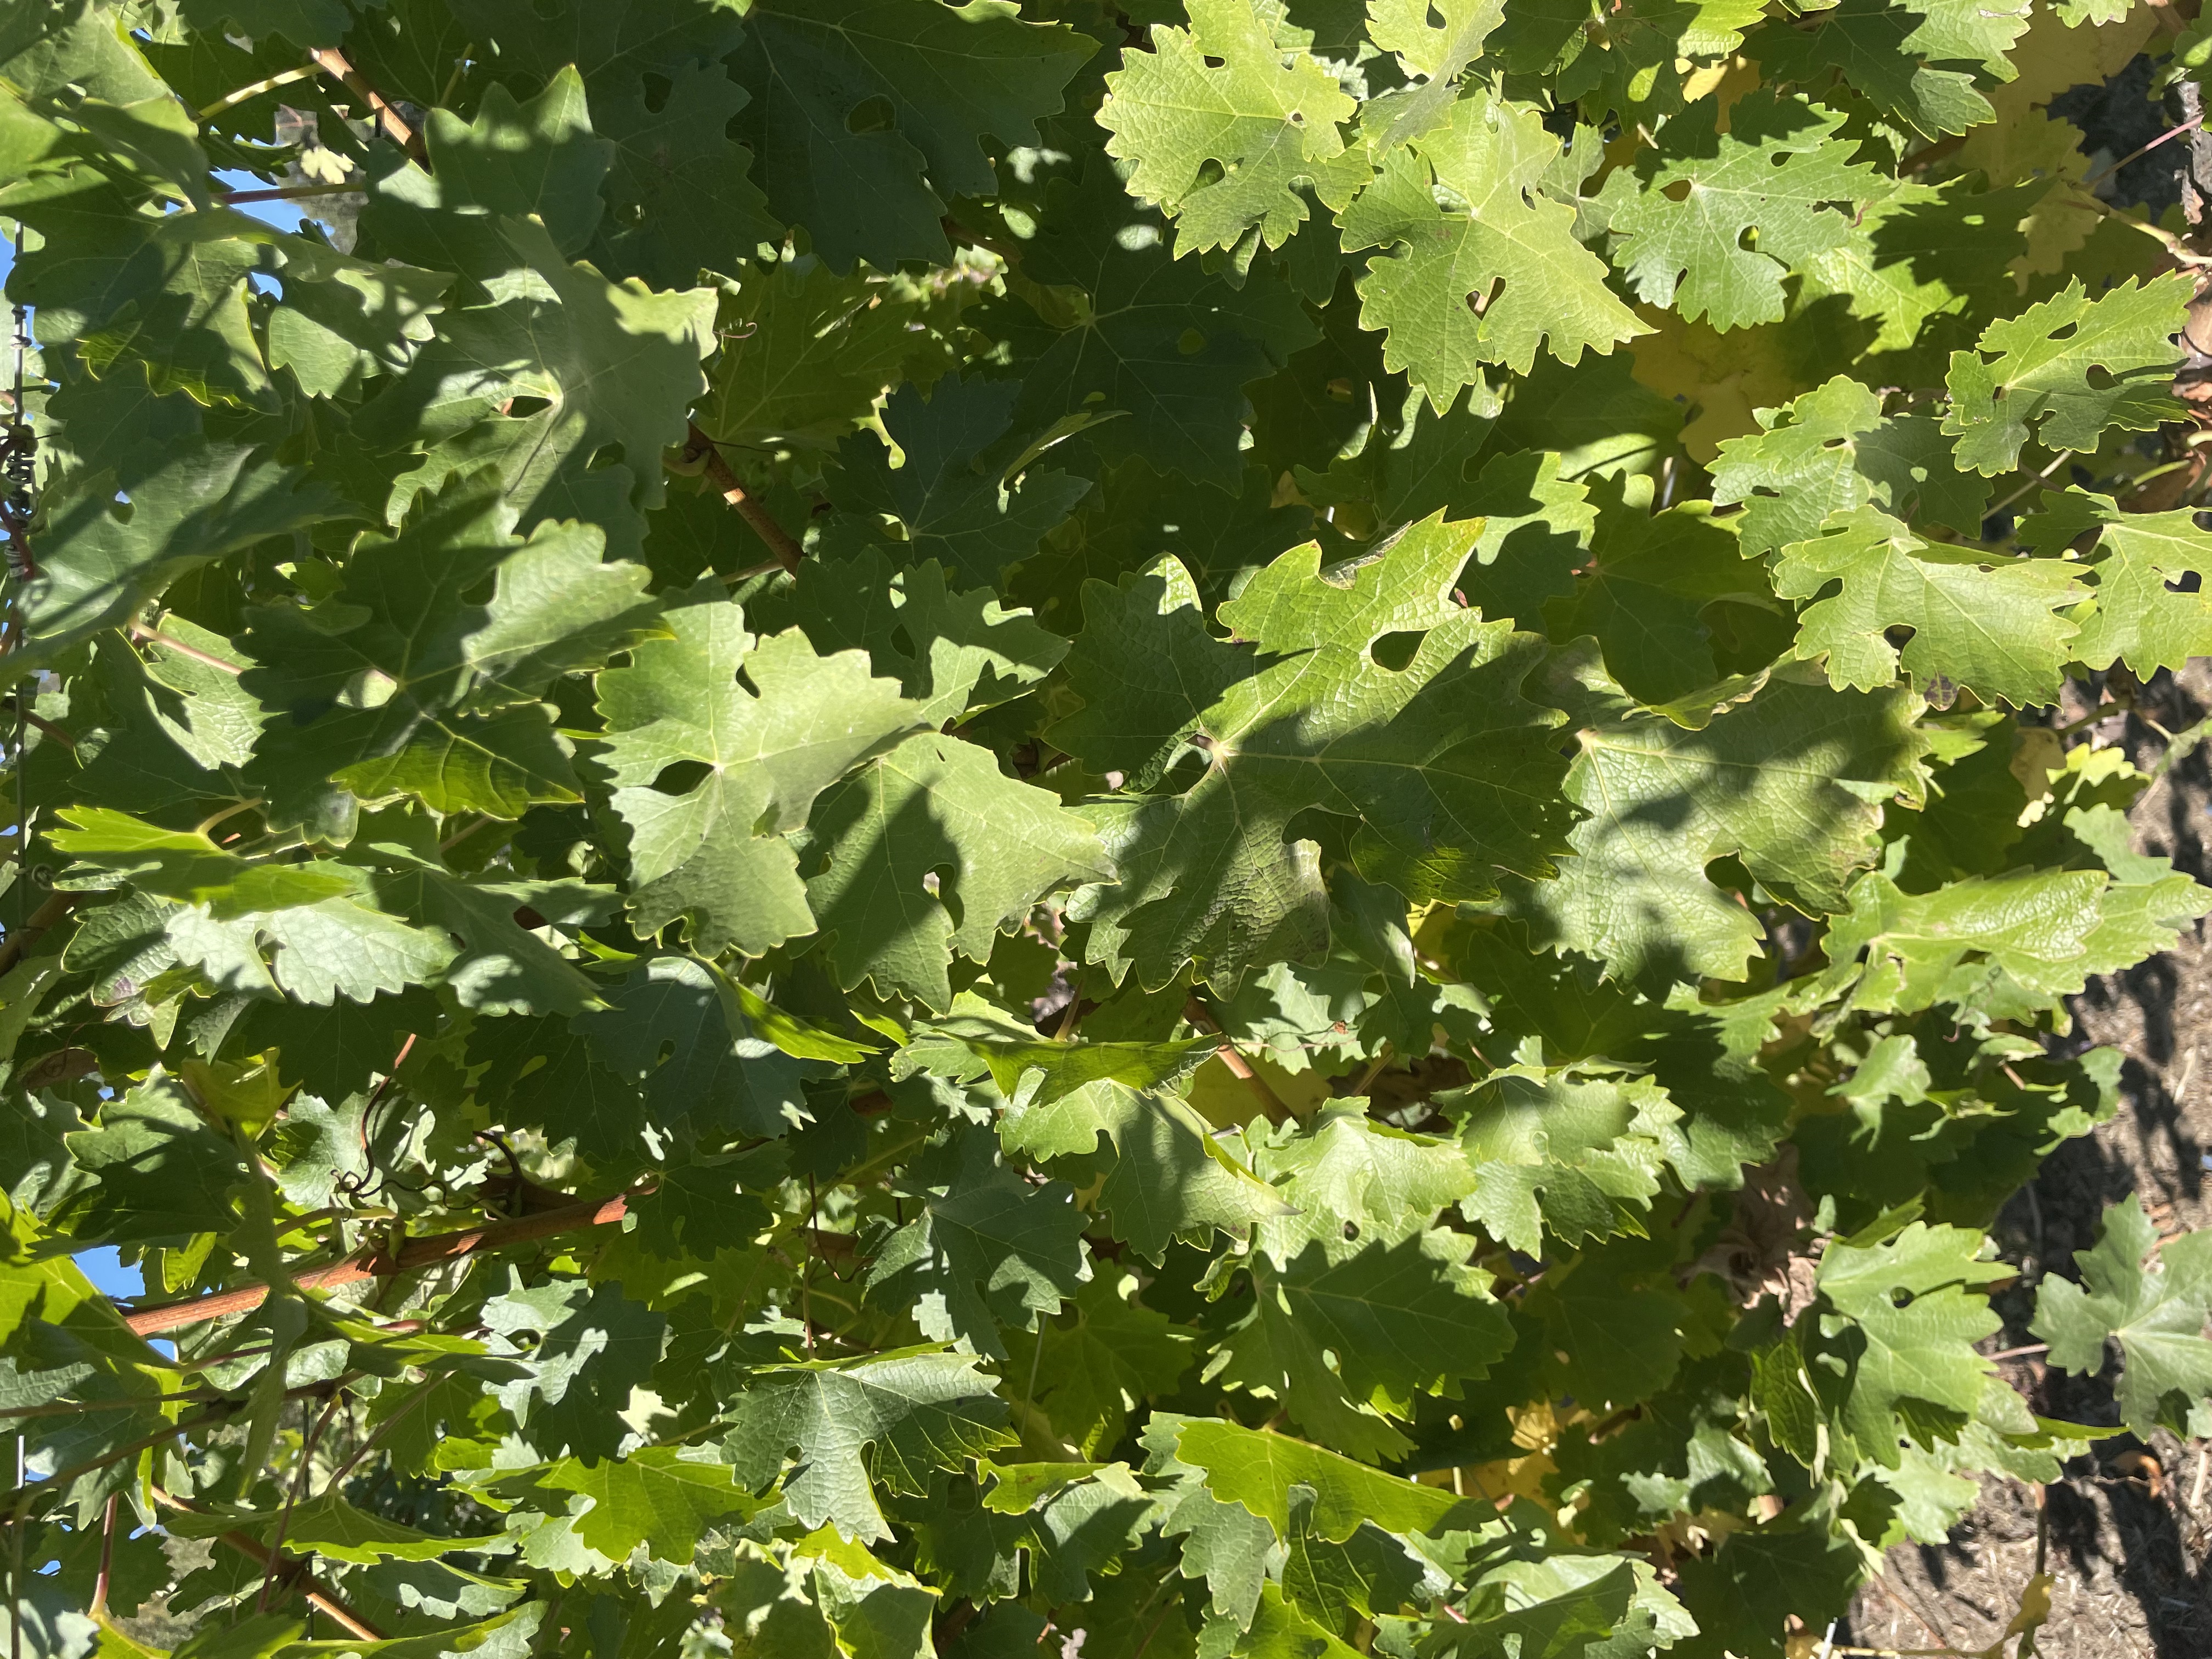
Label: No Virus